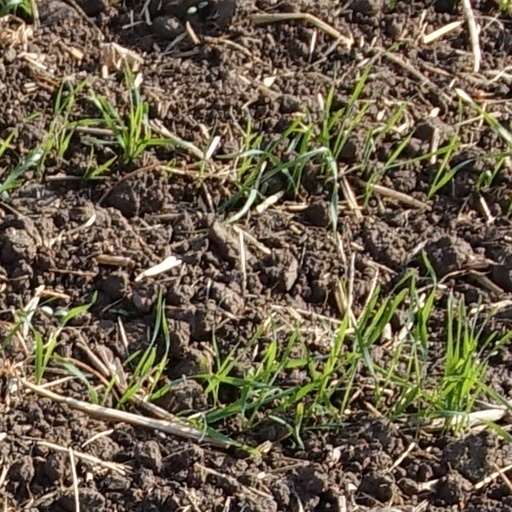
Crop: wheat